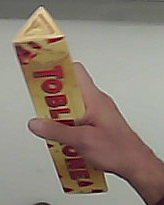
Product: toblerone_white